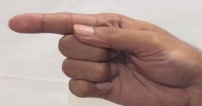
ASL sign: G